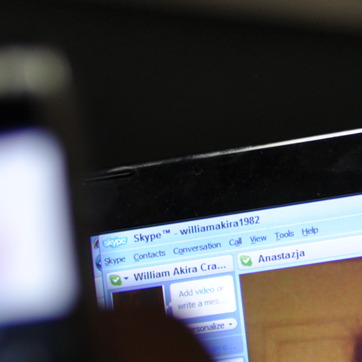
Material: plastic